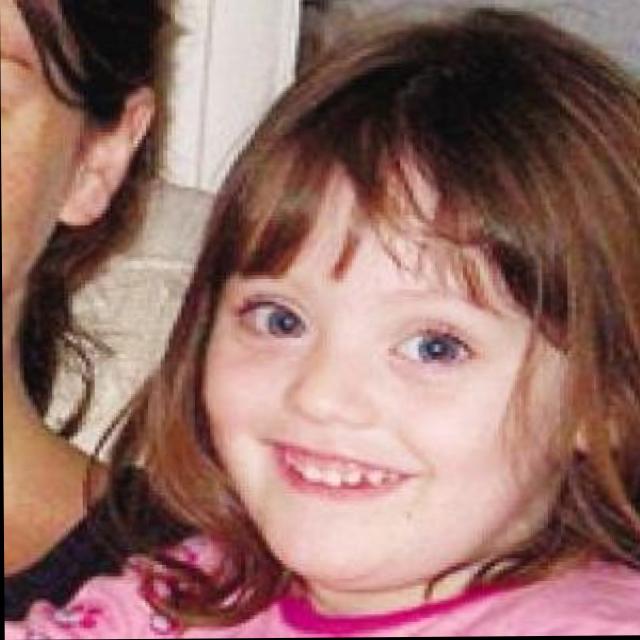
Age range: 0-12